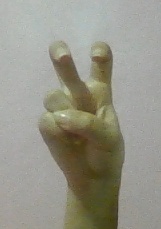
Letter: toot